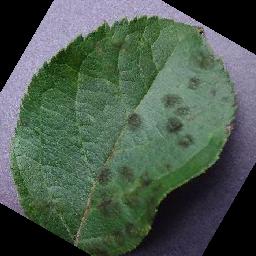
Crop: apple
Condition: scab